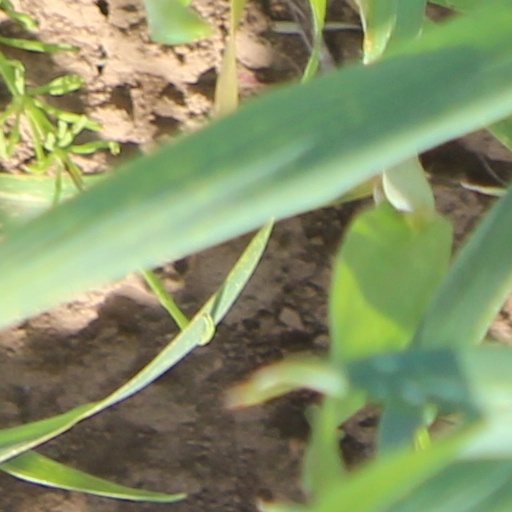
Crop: wheat